Alabama Department of Public Health

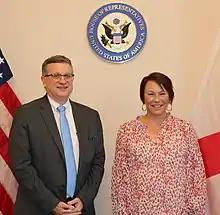
State Health Officer Dr. Scott Harris with Congressmember Martha Roby in 2020.

"The Committee of Public Health elects an executive officer who is known as the State Health Officer and who is responsible for the day-to-day administration of the Board's activities." The Department of Public Health has a Public Health Administrative Officer and Assistant State Health Officers for Disease Control and Prevention, Emergency Response, and Personal and Community Health, who answer directly to the State Health Officer. The current State Health Officer is Dr. Scott Harris, MD, MPH.